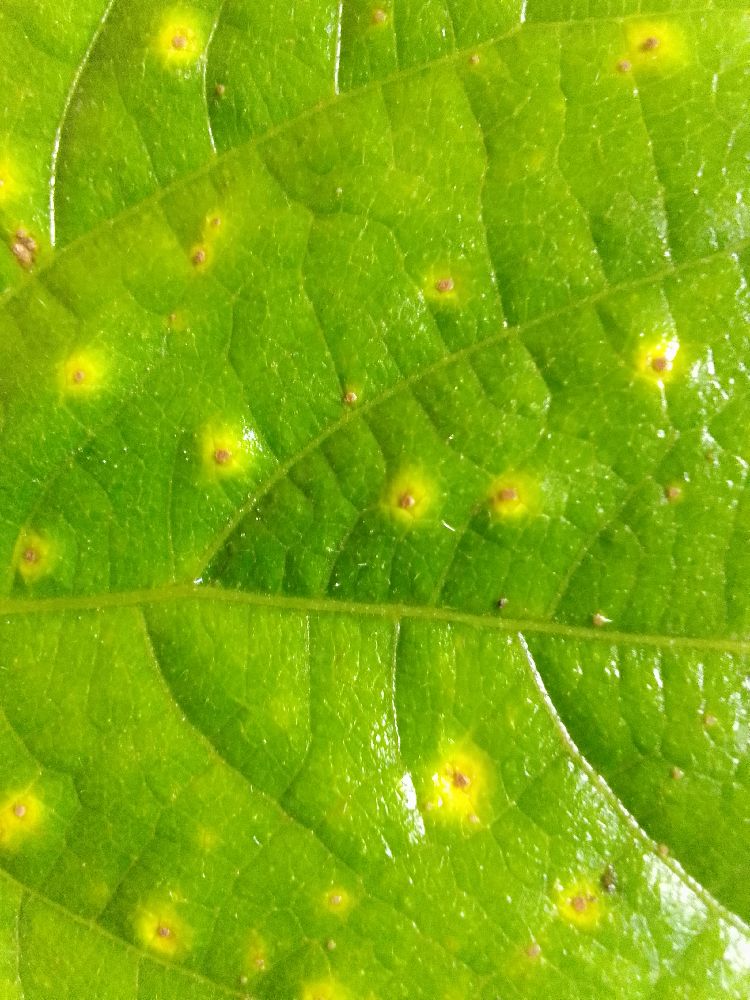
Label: rust